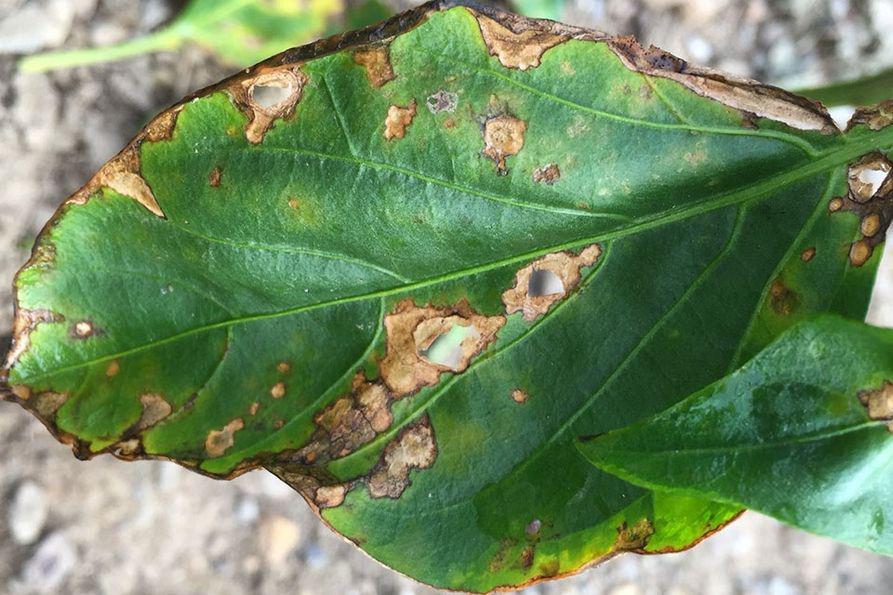
Plant: Bell pepper
Disease: bell pepper bacterial spot